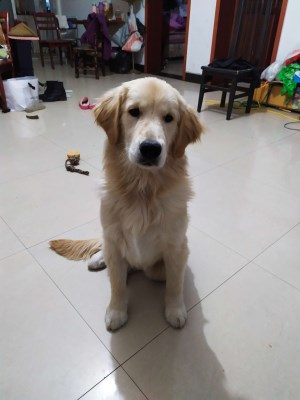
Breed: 5355-n000126-golden_retriever